Tikrit

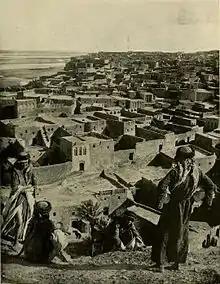
View of Tikrit ca. 1914

In September 1917, British forces captured the city during a major advance against the Ottoman Empire during World War I.